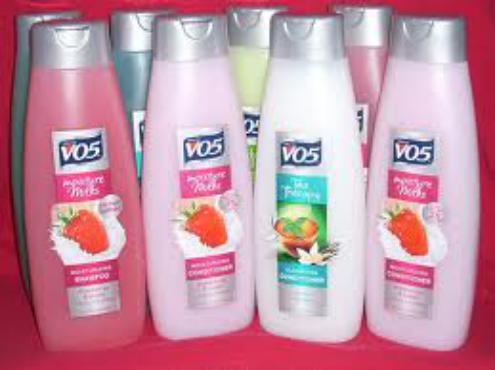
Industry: Necessities